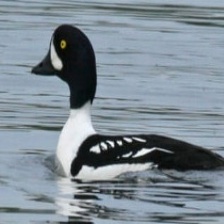
Species: BARROWS GOLDENEYE
Scientific name: BUCEPHALA ISLANDICA
ImageNet parent category: drake